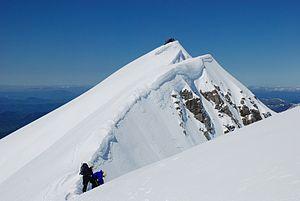
Le Bisaurín est une montagne des Pyrénées occidentales espagnoles en la province de Huesca. Son altitude est de 2 670 mètres. Situé entre les massifs d'Aspe et d'Anie, c'est le plus haut sommet pyrénéen rencontré en venant depuis l'océan Atlantique.